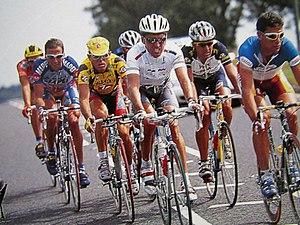
Heulot éhappé au sommet de White Hill (Grande-Bretagne) en compagnie du nouveau champion de France Stéphane Barthe, Tafi, Robin, Ferrigato, Vatteroni et Bortolami.
Stéphane Heulot, né le 20 mars 1971 à Noyal-Châtillon-sur-Seiche, au sud de Rennes, est un coureur cycliste français. Il est l'un des meilleurs coureurs français des années 1990. Coureur complet, ayant notamment des qualités en contre-la-montre, il fait des débuts remarqués sous le maillot de la R.M.O. en remportant coup sur coup une étape de l’Étoile de Bessèges puis de Paris-Nice. Il porte le maillot jaune dès sa première participation sur le Tour de France, après avoir conquis le titre de champion de France, en 1996, sous le maillot du Gan de Roger Legeay. Il termine à plusieurs reprises dans les vingt premiers du classement général de la Grande Boucle, son meilleur résultat étant une treizième place en 1998. Il est professionnel de 1992 à 2002.